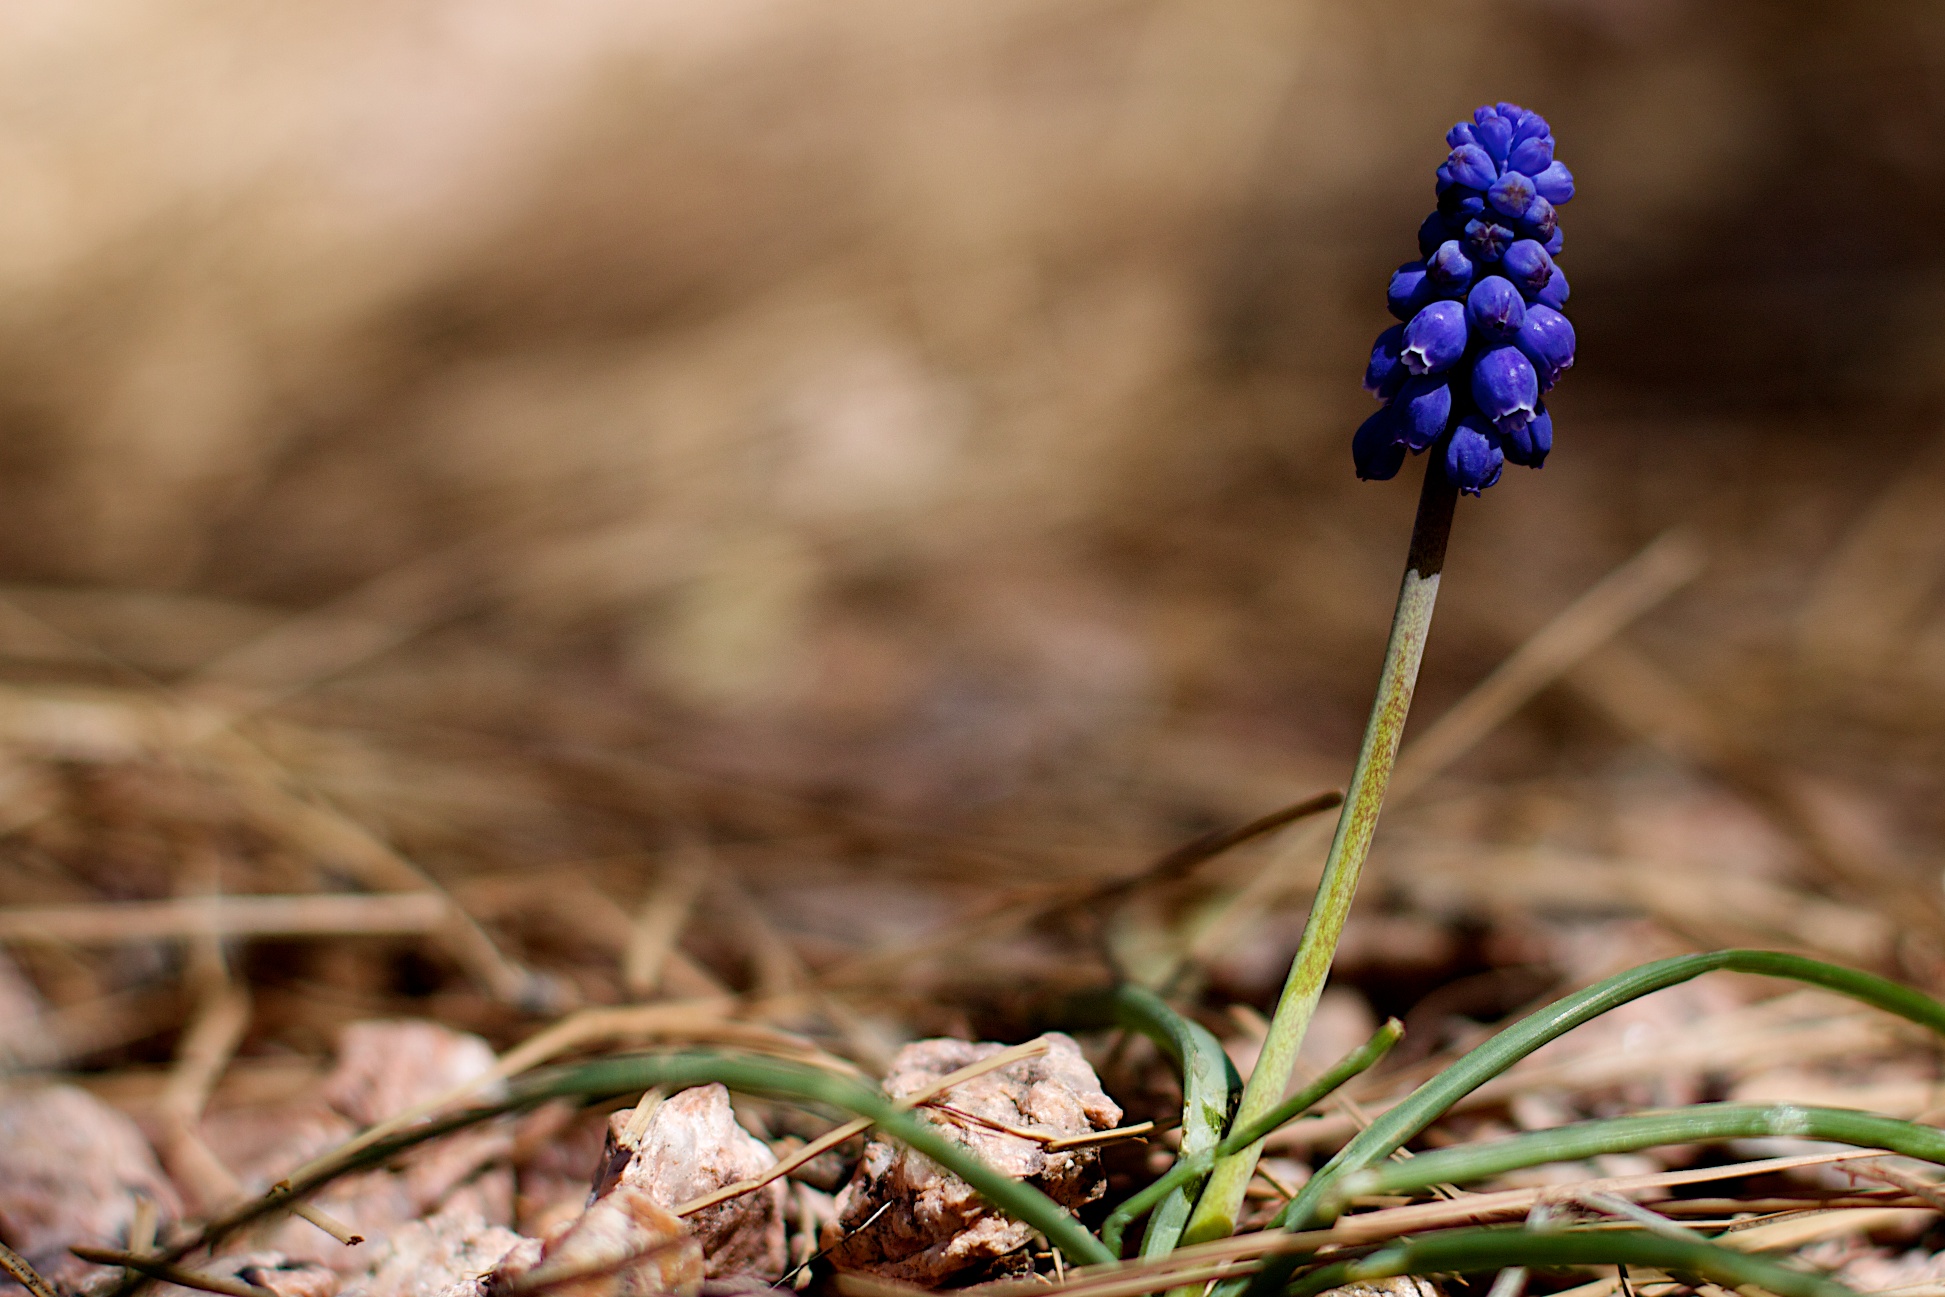
nature, plant, leaf, flower, soil, botany, flora, wildflower, close up, 2010365, macro photography, flowering plant, grass family, land plant